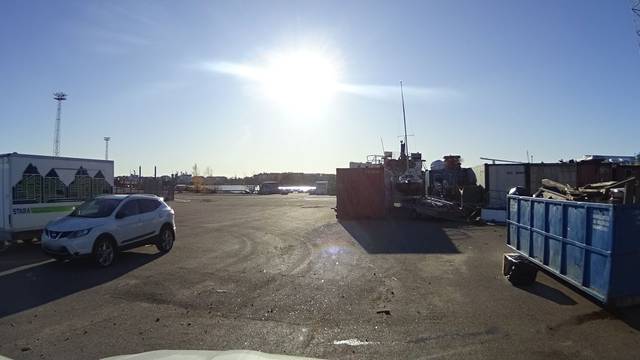
Region: Finland
Coordinates: 60.179, 24.972